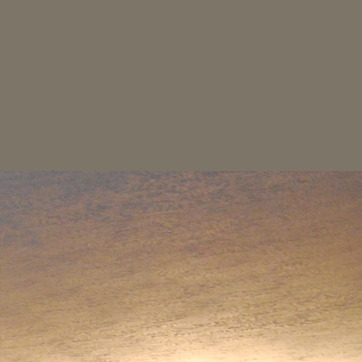
Material: painted